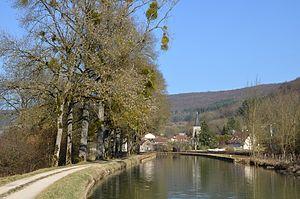
Canal de Bourgogne au niveau de Saint Victor sur Ouche, Cote d'Or, Bourgogne, France